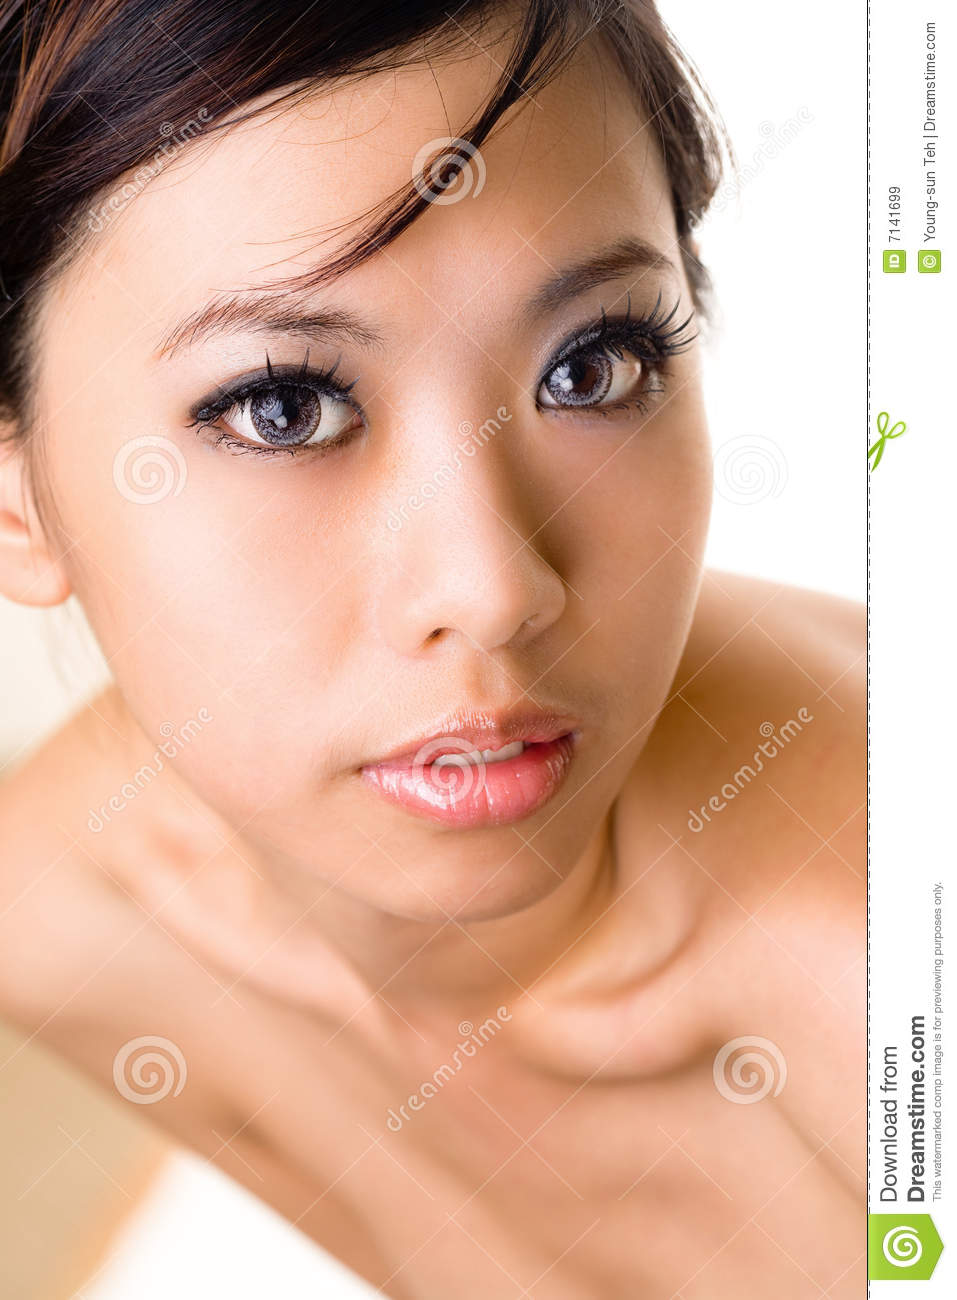
Portrait style: Real Portrait